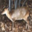
Label: deer